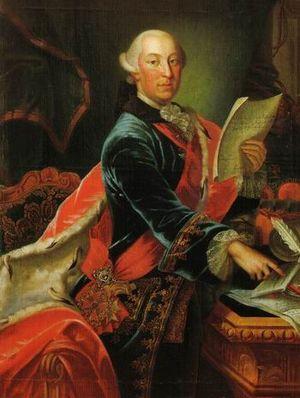
Charles II Eugène de Wurtemberg, né le 11 février 1728 à Bruxelles, mort le 24 octobre 1793 à Hohenheim, duc de Würtemberg et comte de Montbéliard de 1737 à 1793 est un prince allemand de la maison de Wurtemberg. Il fut un mécène éclairé, ami des créateurs.